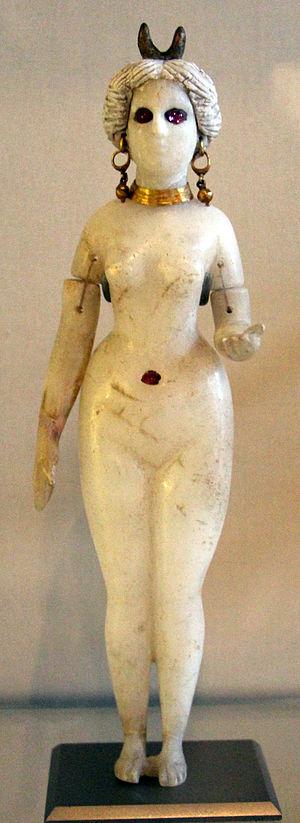
La Descente d'Inanna aux Enfers est un mythe sumérien qui raconte comment la déesse Inanna descend aux Enfers afin d'en renverser la dirigeante, sa sœur Ereshkigal, la « Reine des Morts ». La déesse échoue dans cette entreprise : après avoir été dépouillée de tous ses atours, elle meurt et son cadavre est mis à pendre sur un clou. Le dieu Enki intervient indirectement et redonne vie à Inanna. La déesse, sur le chemin du retour, doit cependant, en échange de sa liberté, livrer un autre humain vivant afin qu'il la remplace dans le monde d'en-bas. Elle choisit Dumuzi, son époux, qui est emmené sans ménagements aux Enfers. À la suite des pleurs de la sœur de Dumuzi, Geshtinanna, le sort du malheureux époux est allégé : il ne reste aux Enfers que durant une partie de l’année et y est remplacé par sa sœur durant l’autre partie.